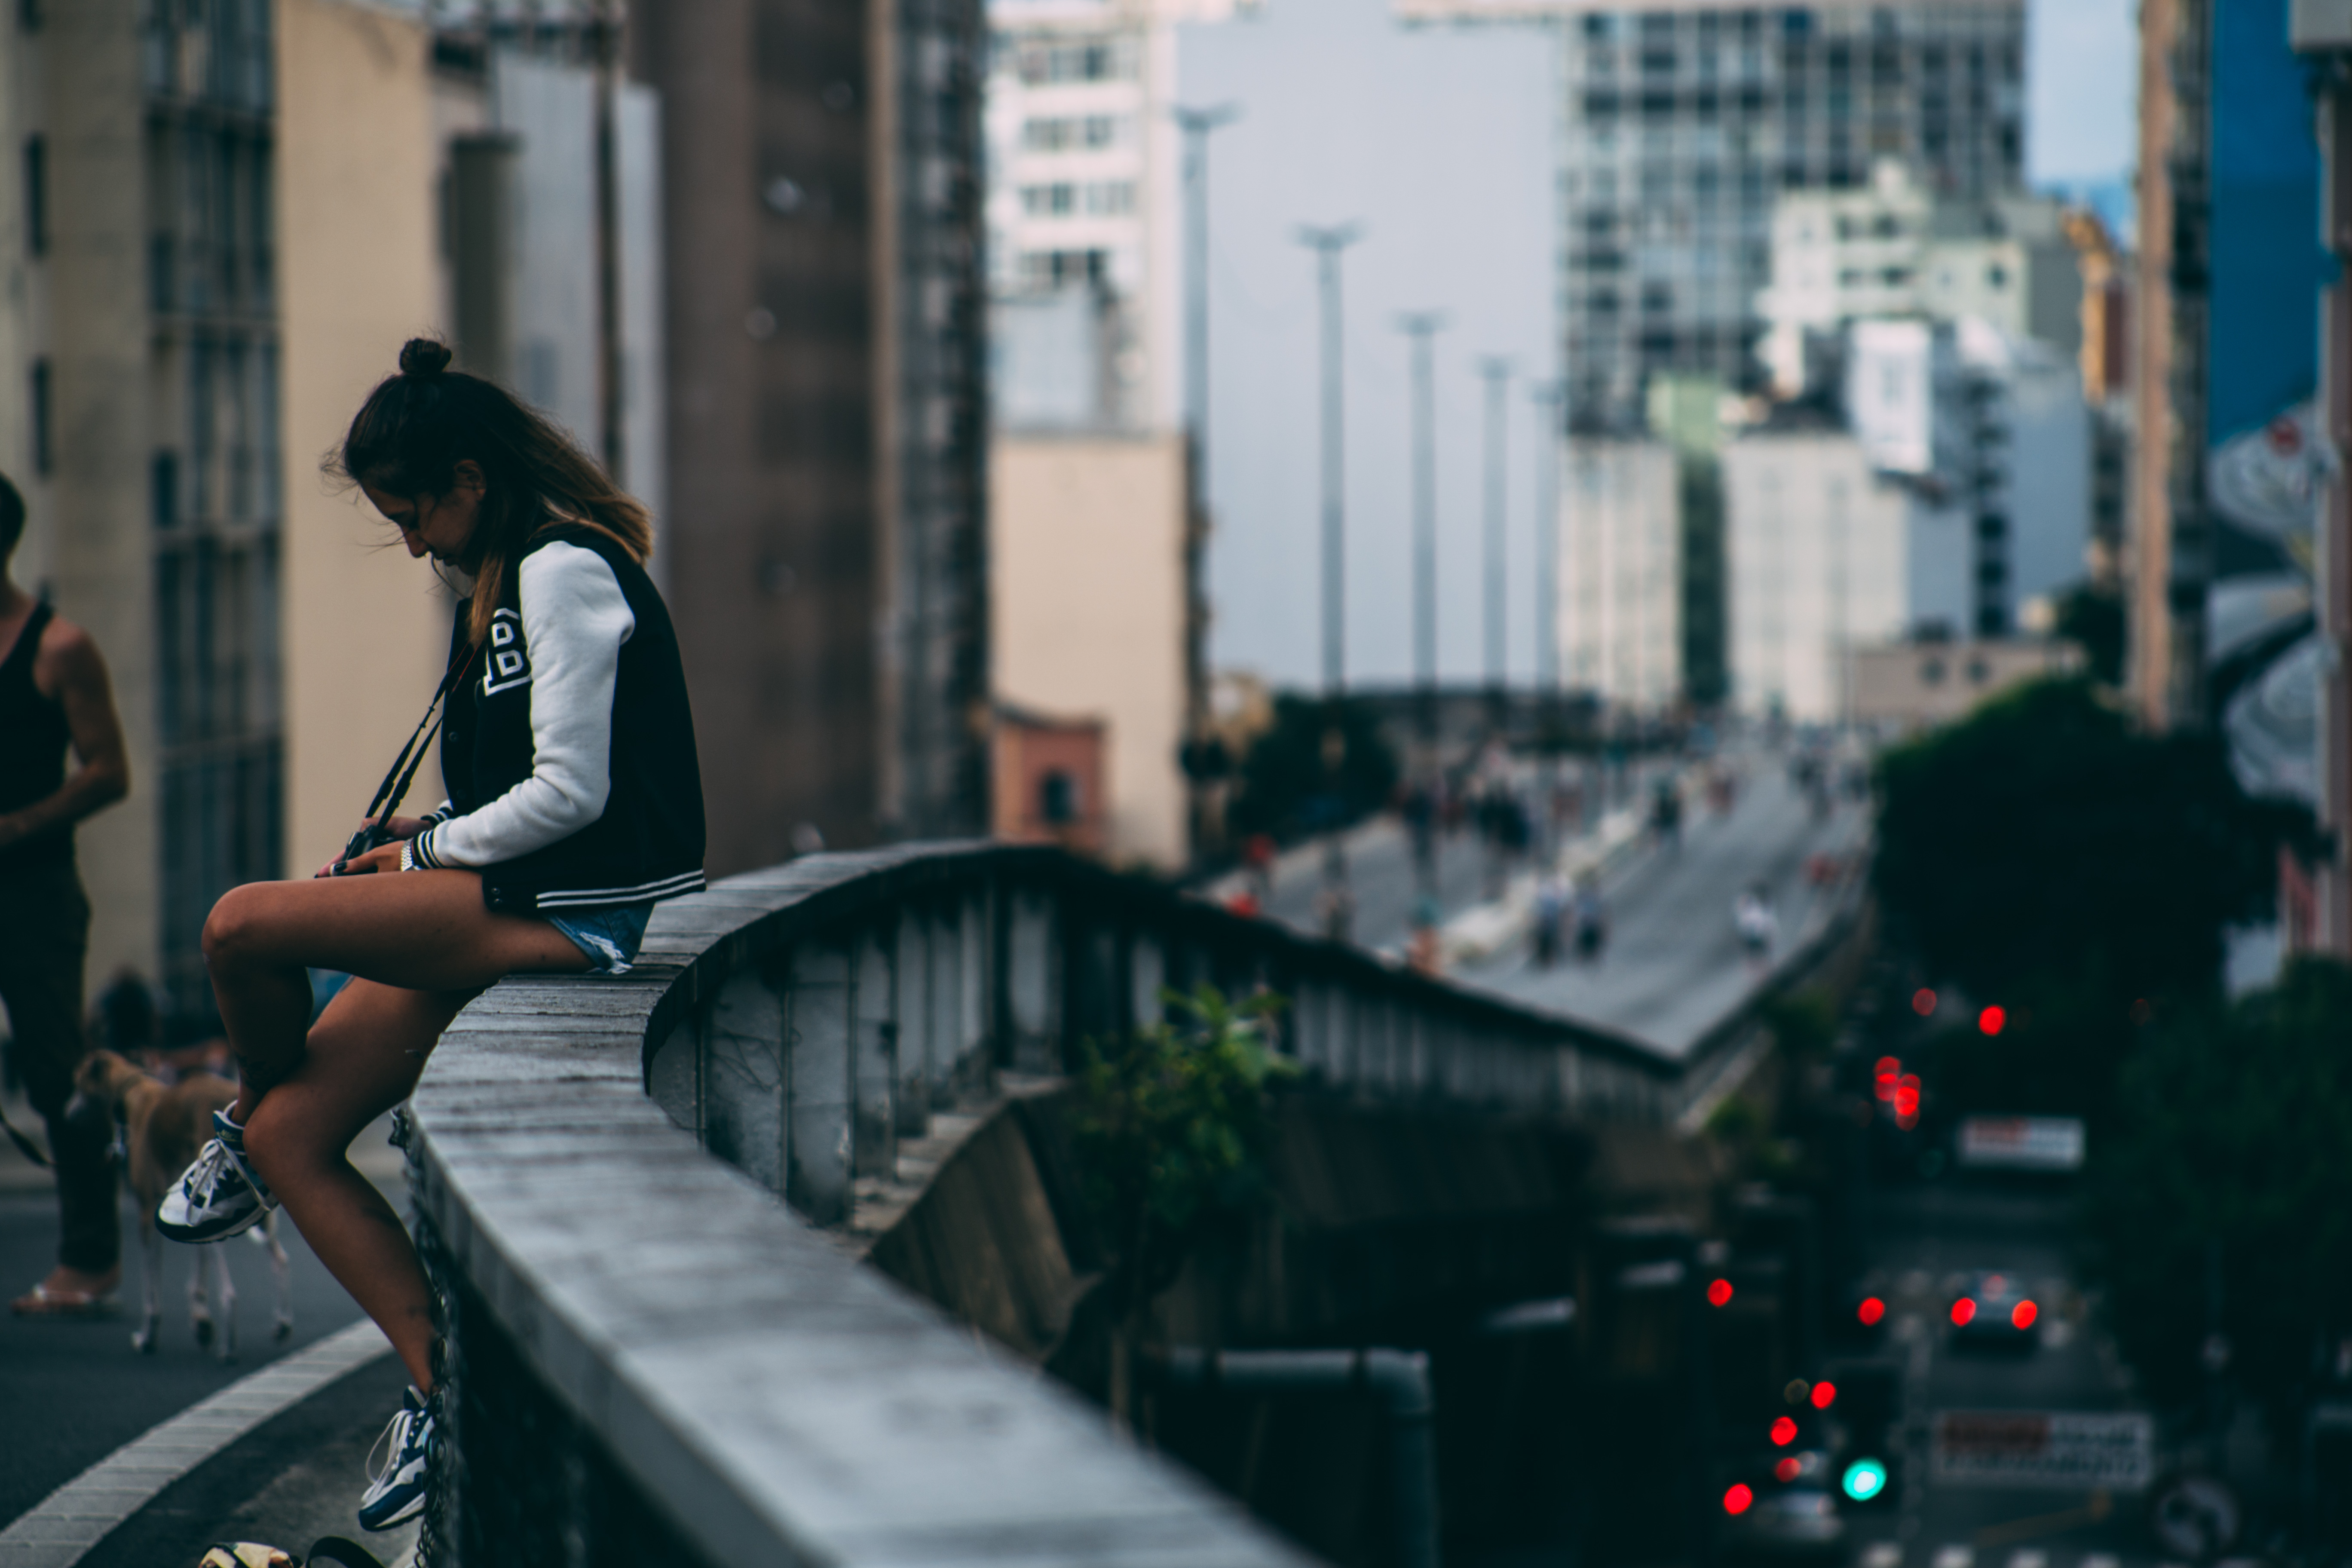
girl, woman, road, bridge, street, photography, city, urban, downtown, female, lady, streets, infrastructure, screenshot, public domain images